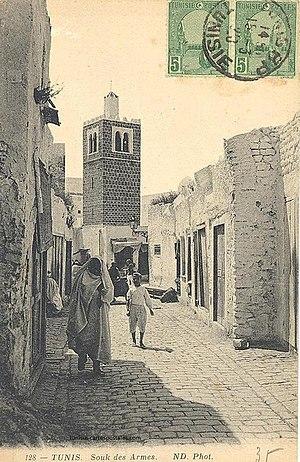
Le souk El Silah ou souk des Armes est l'un des souks de Tunis, spécialisé dans la vente d'armes.